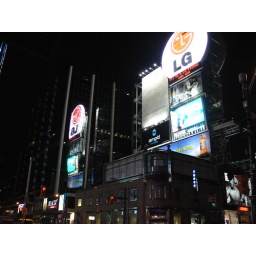
Adverts reflected in glass building